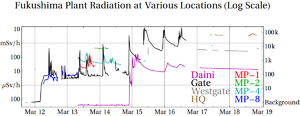
Fukushima I-ulykkerne
Fukushima I og II-kraftværkets radioaktive stråling i Sievert/time som funktion af tiden. Bemærk den logaritmiske skala.
Fukushima I-ulykkerne omfatter flere hændelser på Fukushima I atomkraftværk efter Jordskælvet ved Sendai 2011 og den følgende tsunami ramte kraftværket. Kernekraftulykken beskrives som en af de største katastrofer med mange uoverskuelige konsekvenser. Den radioaktive forurening breder sig nu over Japan og Stillehavet. Fukushima I-ulykkerne vurderes nu til INES-7.